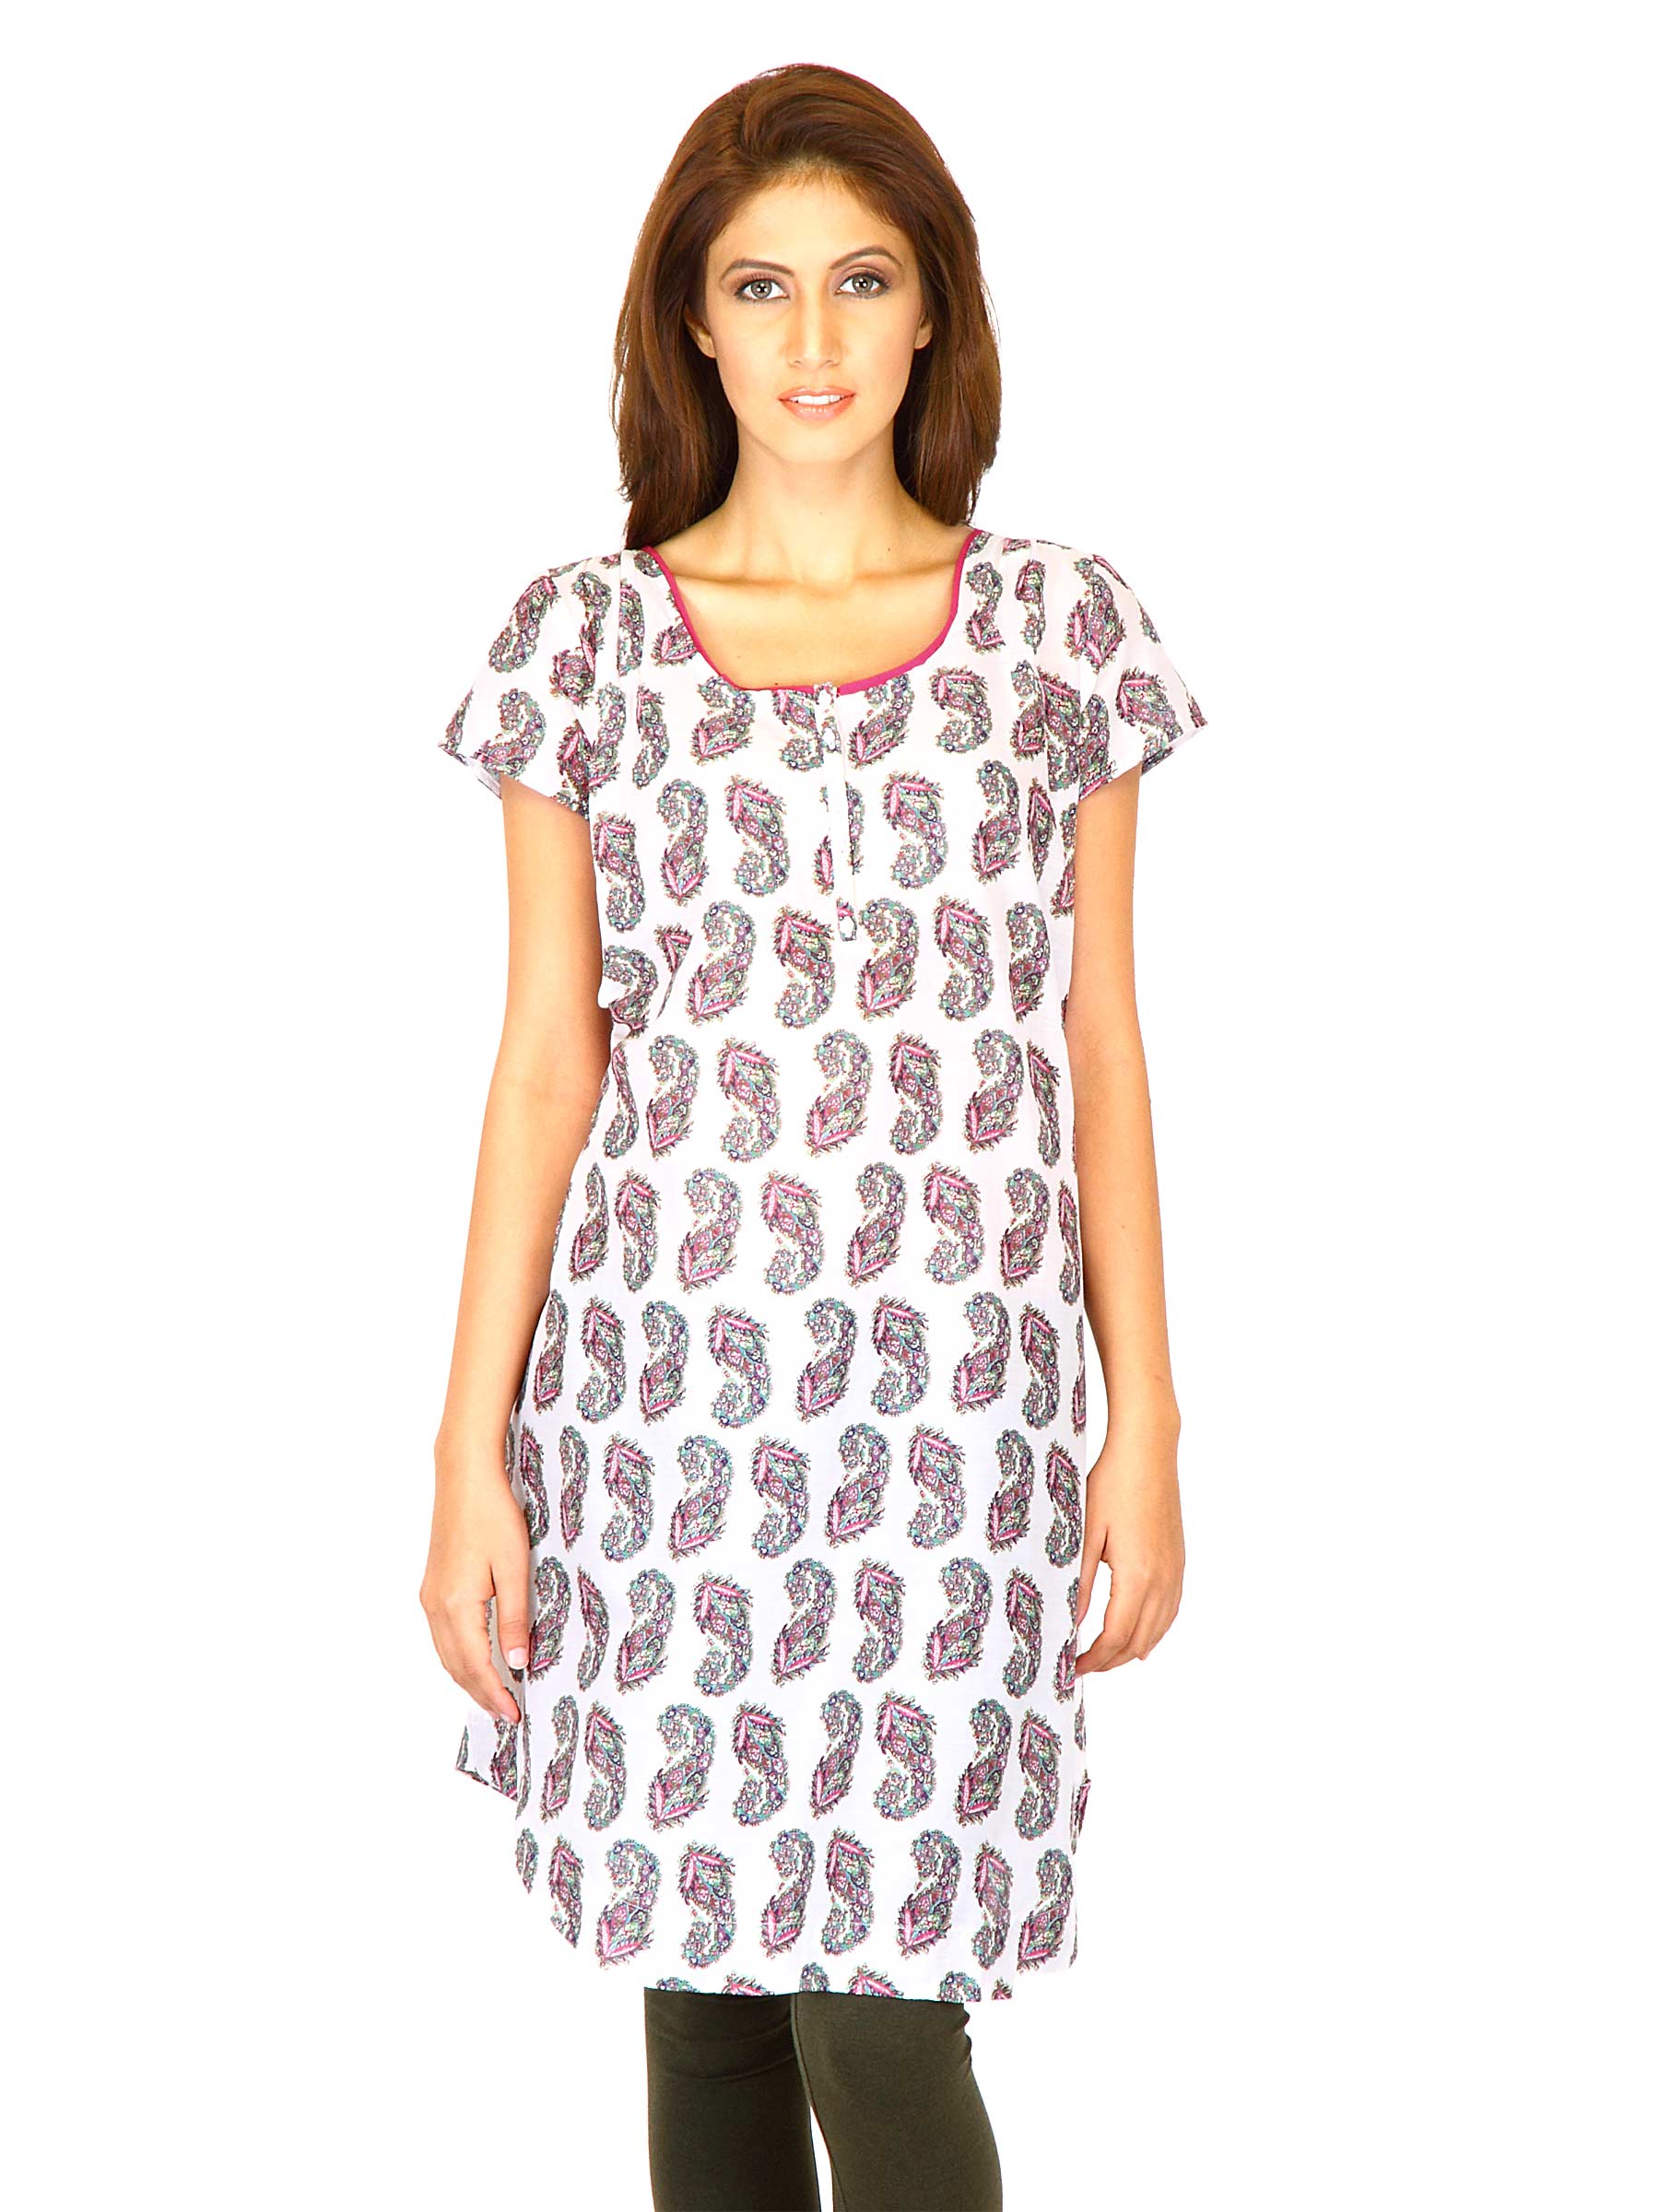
W Women Printed White Kurtas
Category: Apparel / Topwear / Kurtas
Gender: Women
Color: White
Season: Summer 2011
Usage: Ethnic